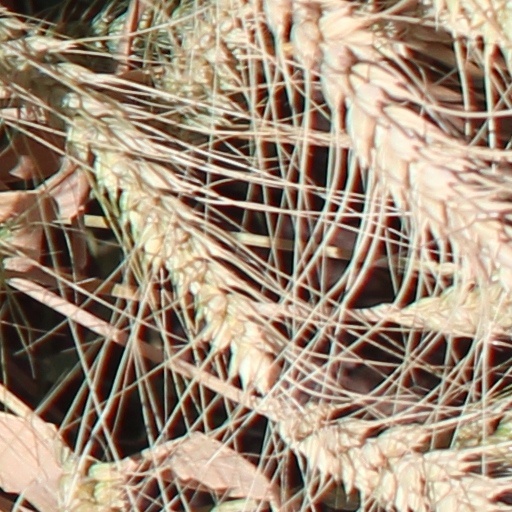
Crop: wheat